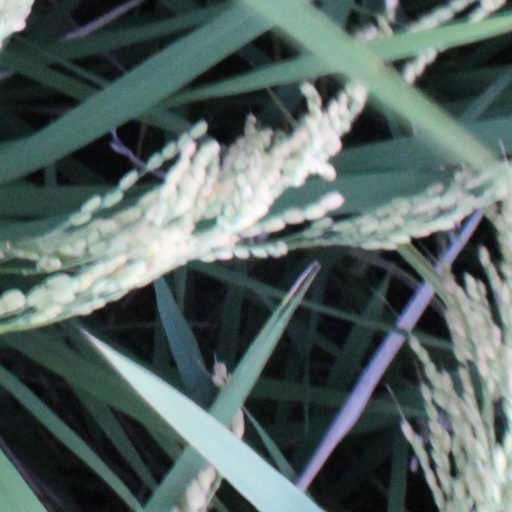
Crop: rice